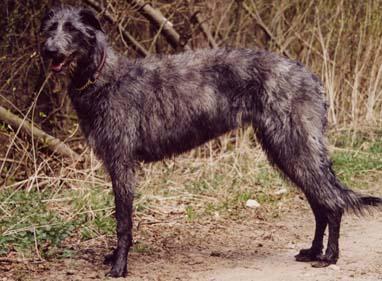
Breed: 224-n000056-Scottish_deerhound